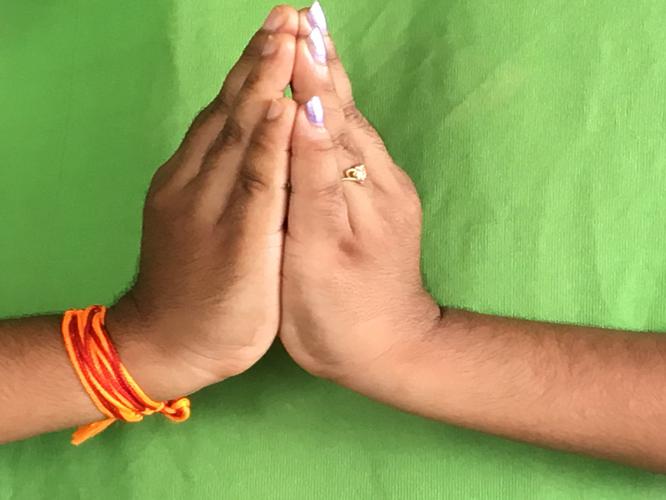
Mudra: Kapotham
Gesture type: double_hand